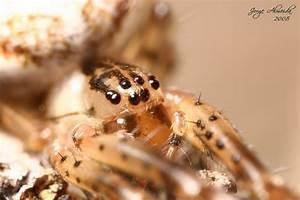
spider